Walking catfish

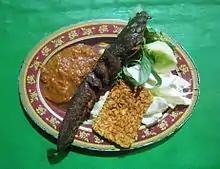
"Pecel Lele", a popular catfish dish from Lamongan, East Java

Aquarium releases likely are responsible for introductions in other states. Dill and Cordone (1997) reported this species has been sold by tropical fish dealers in California for some time. They also have been spotted occasionally in the Midwest.